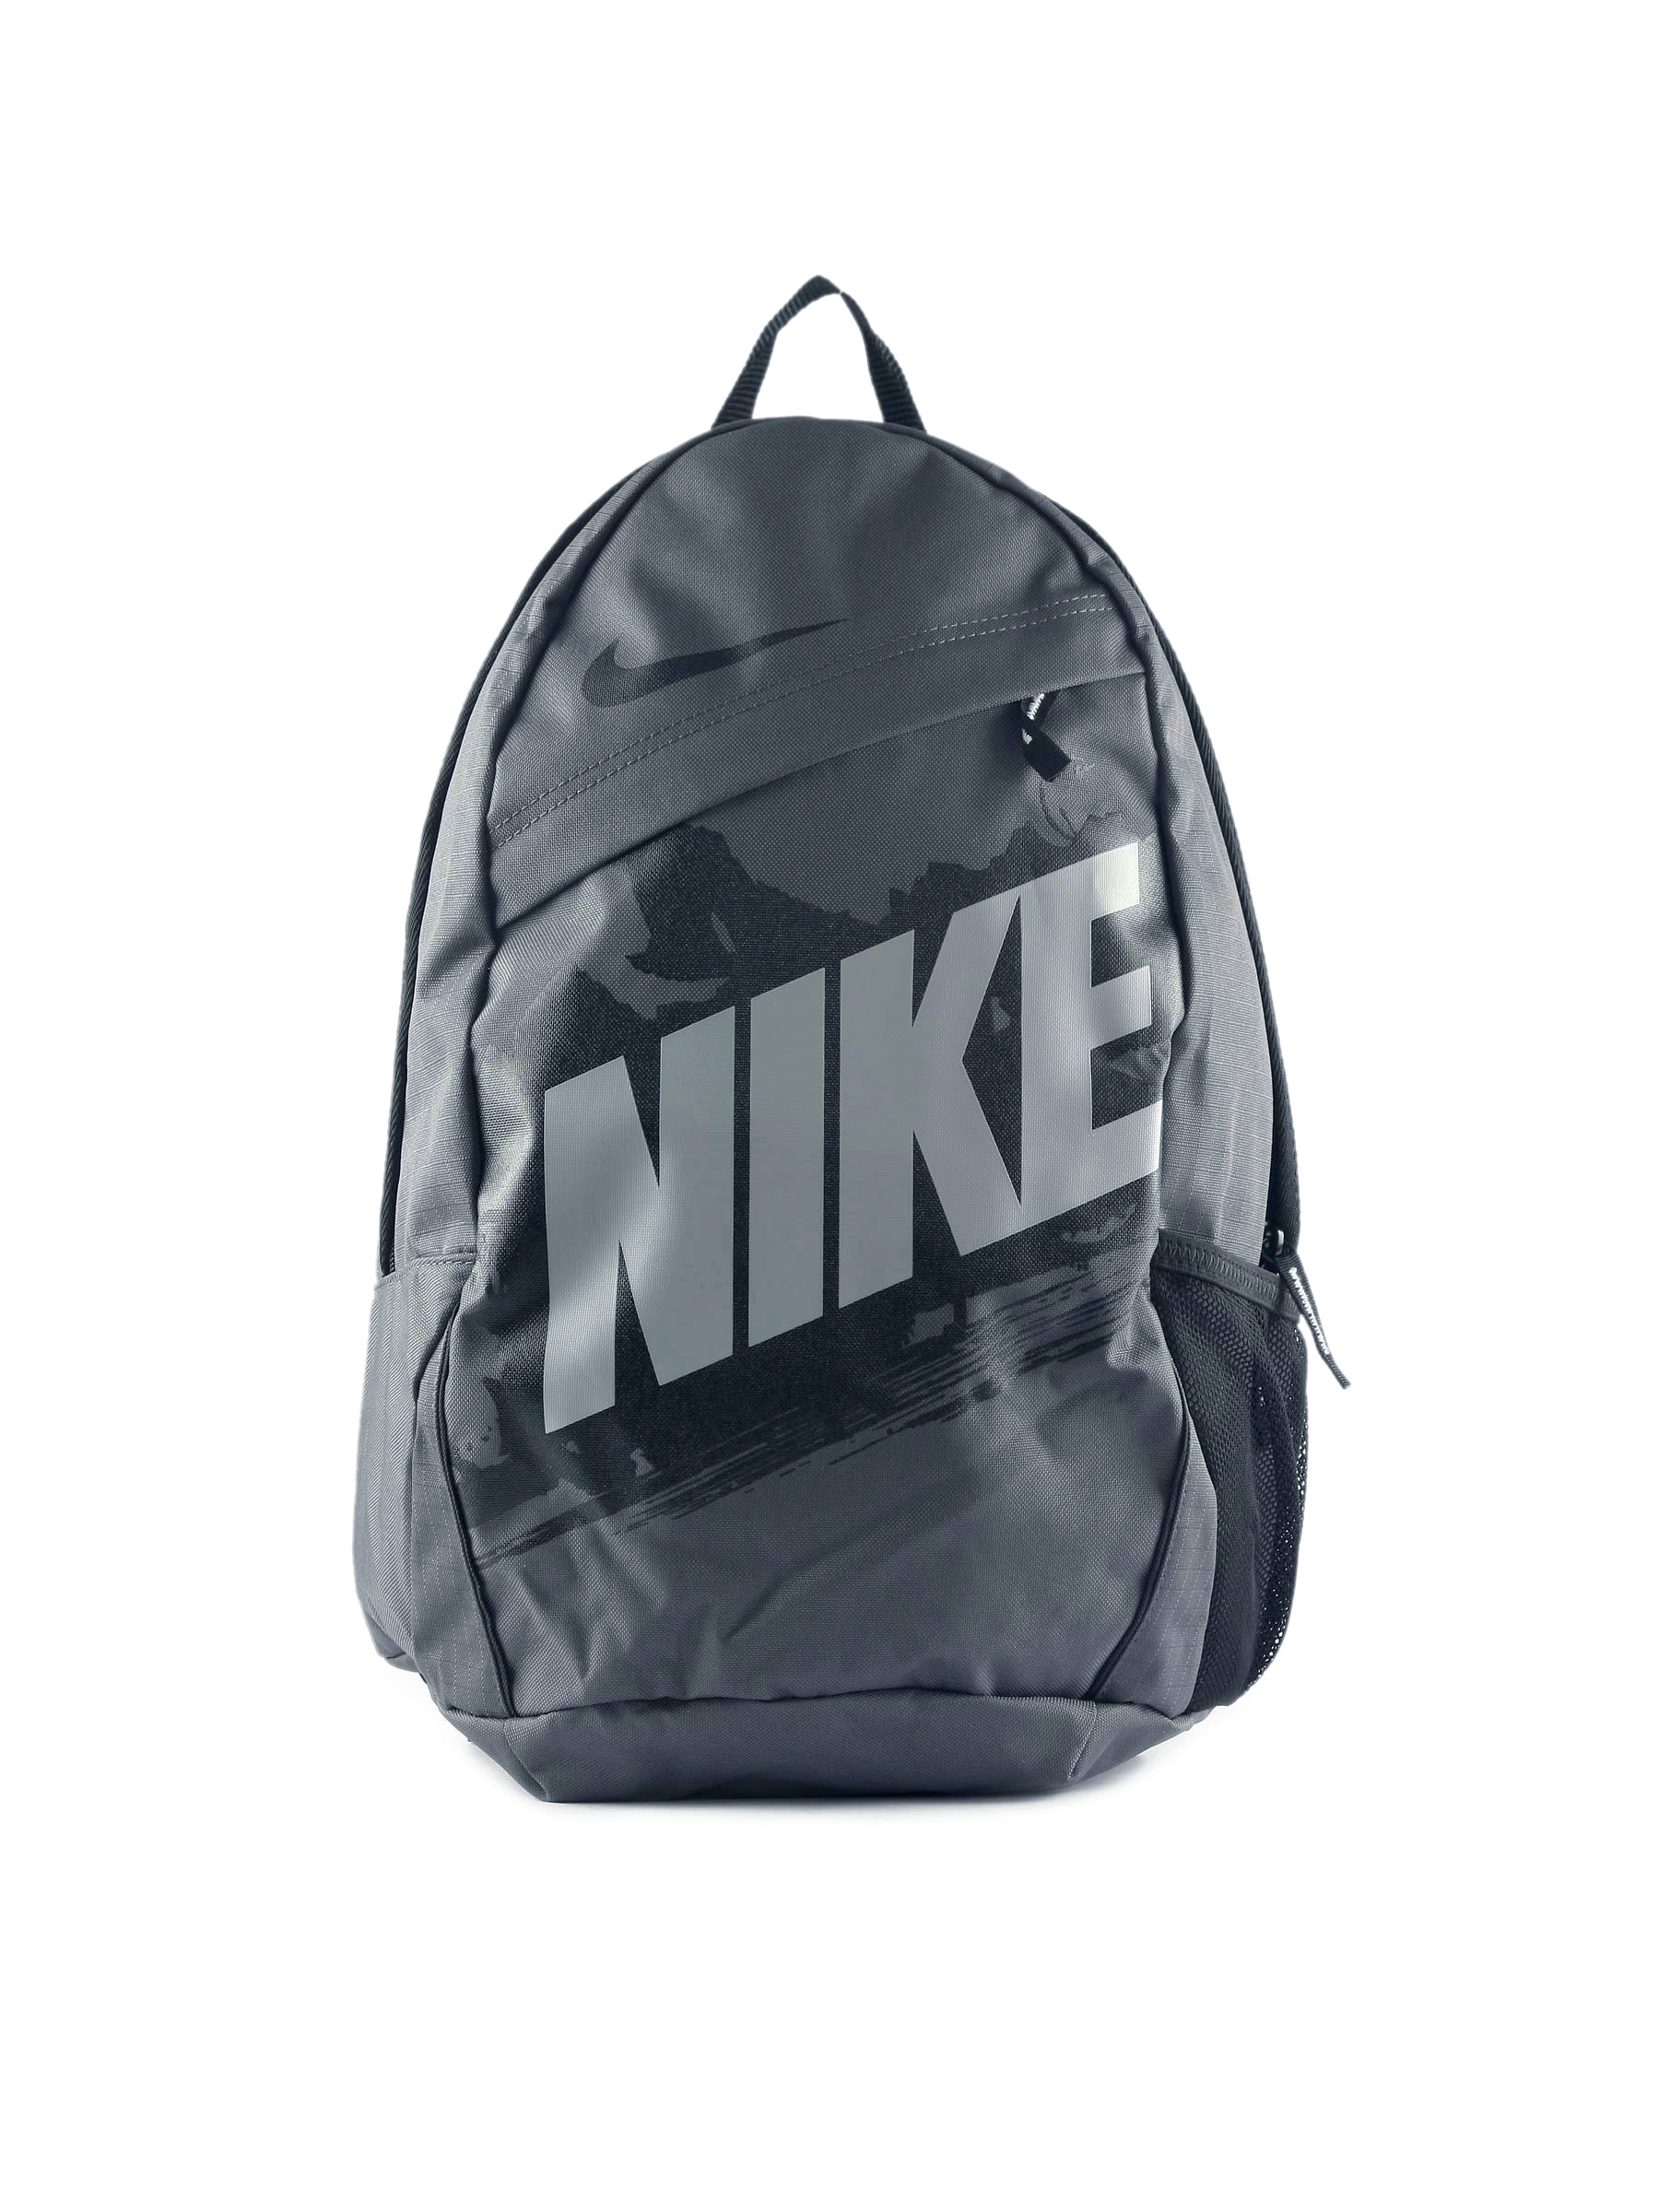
Nike Unisex Casual Grey Backpack
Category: Accessories / Bags / Backpacks
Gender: Unisex
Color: Grey
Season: Fall 2011
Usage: Casual